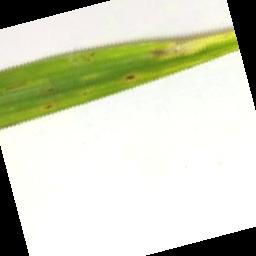
Label: Rice___Brown_Spot